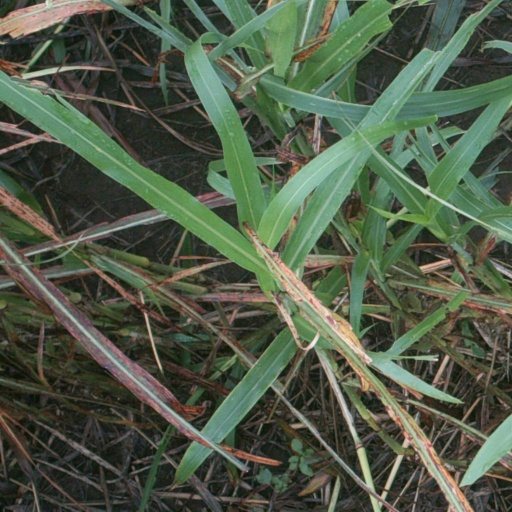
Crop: sorghum